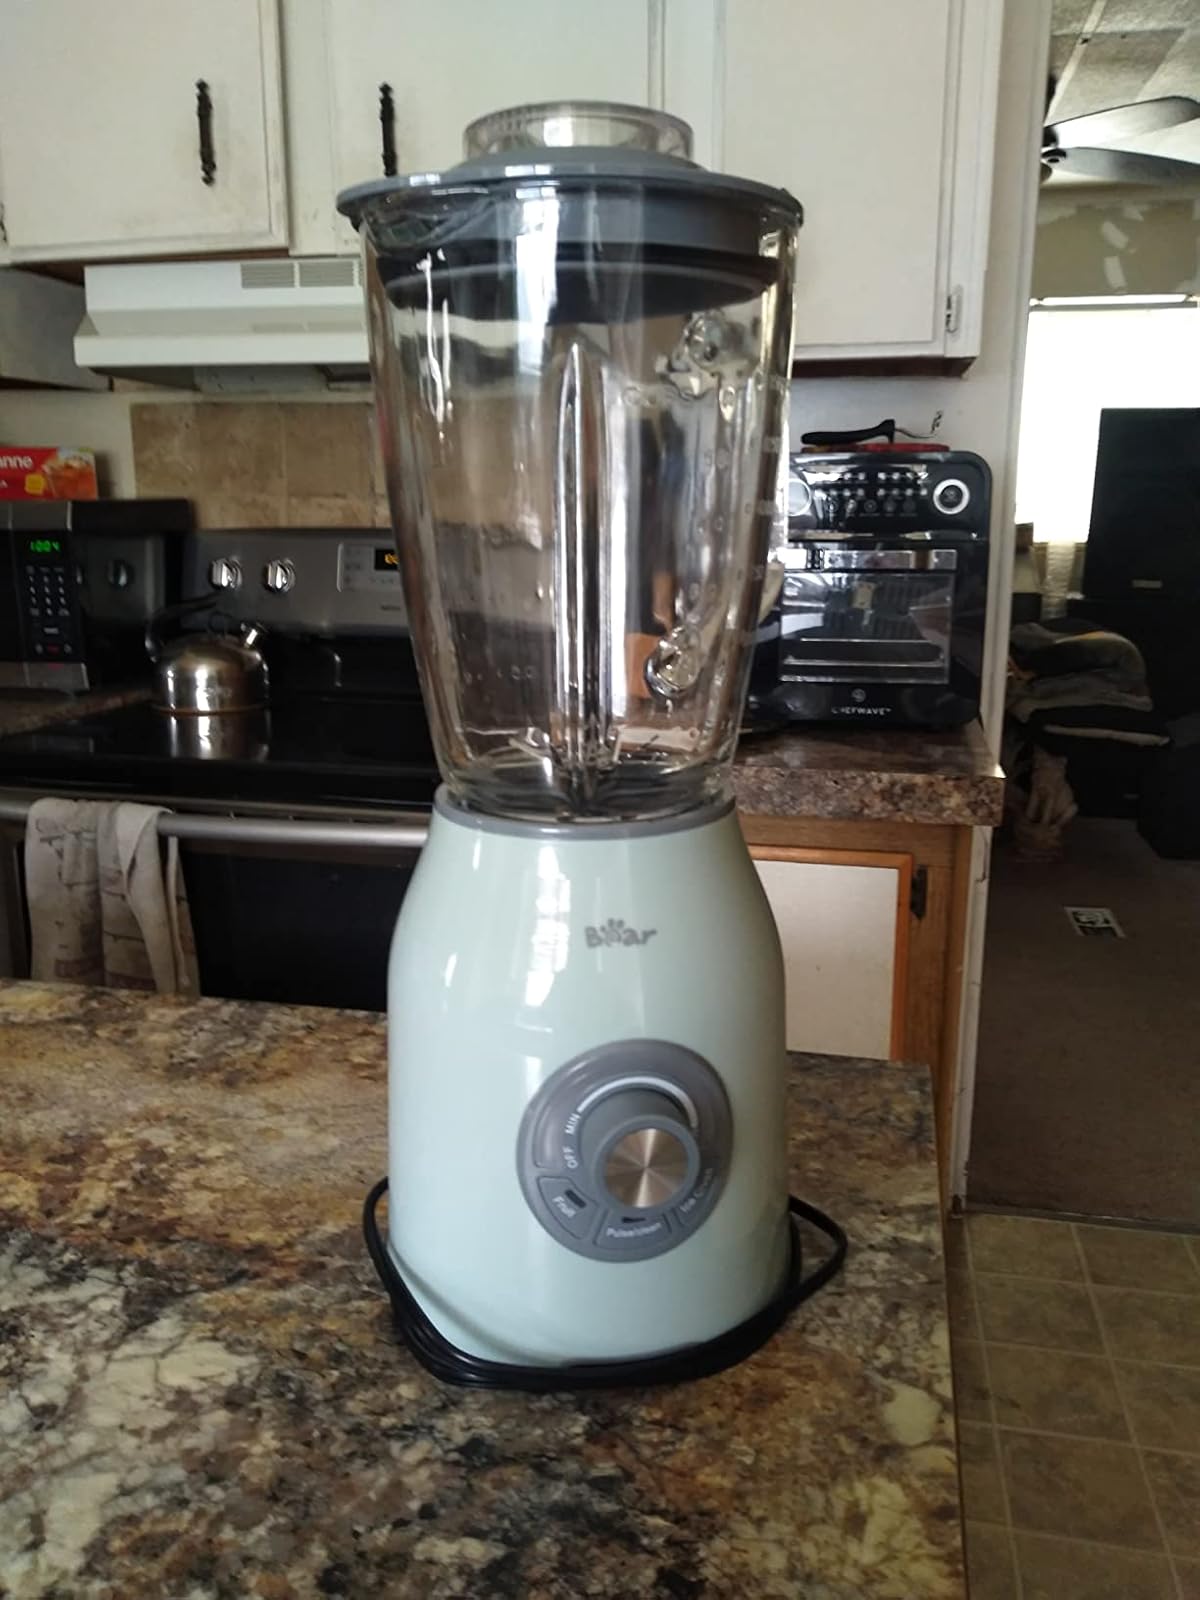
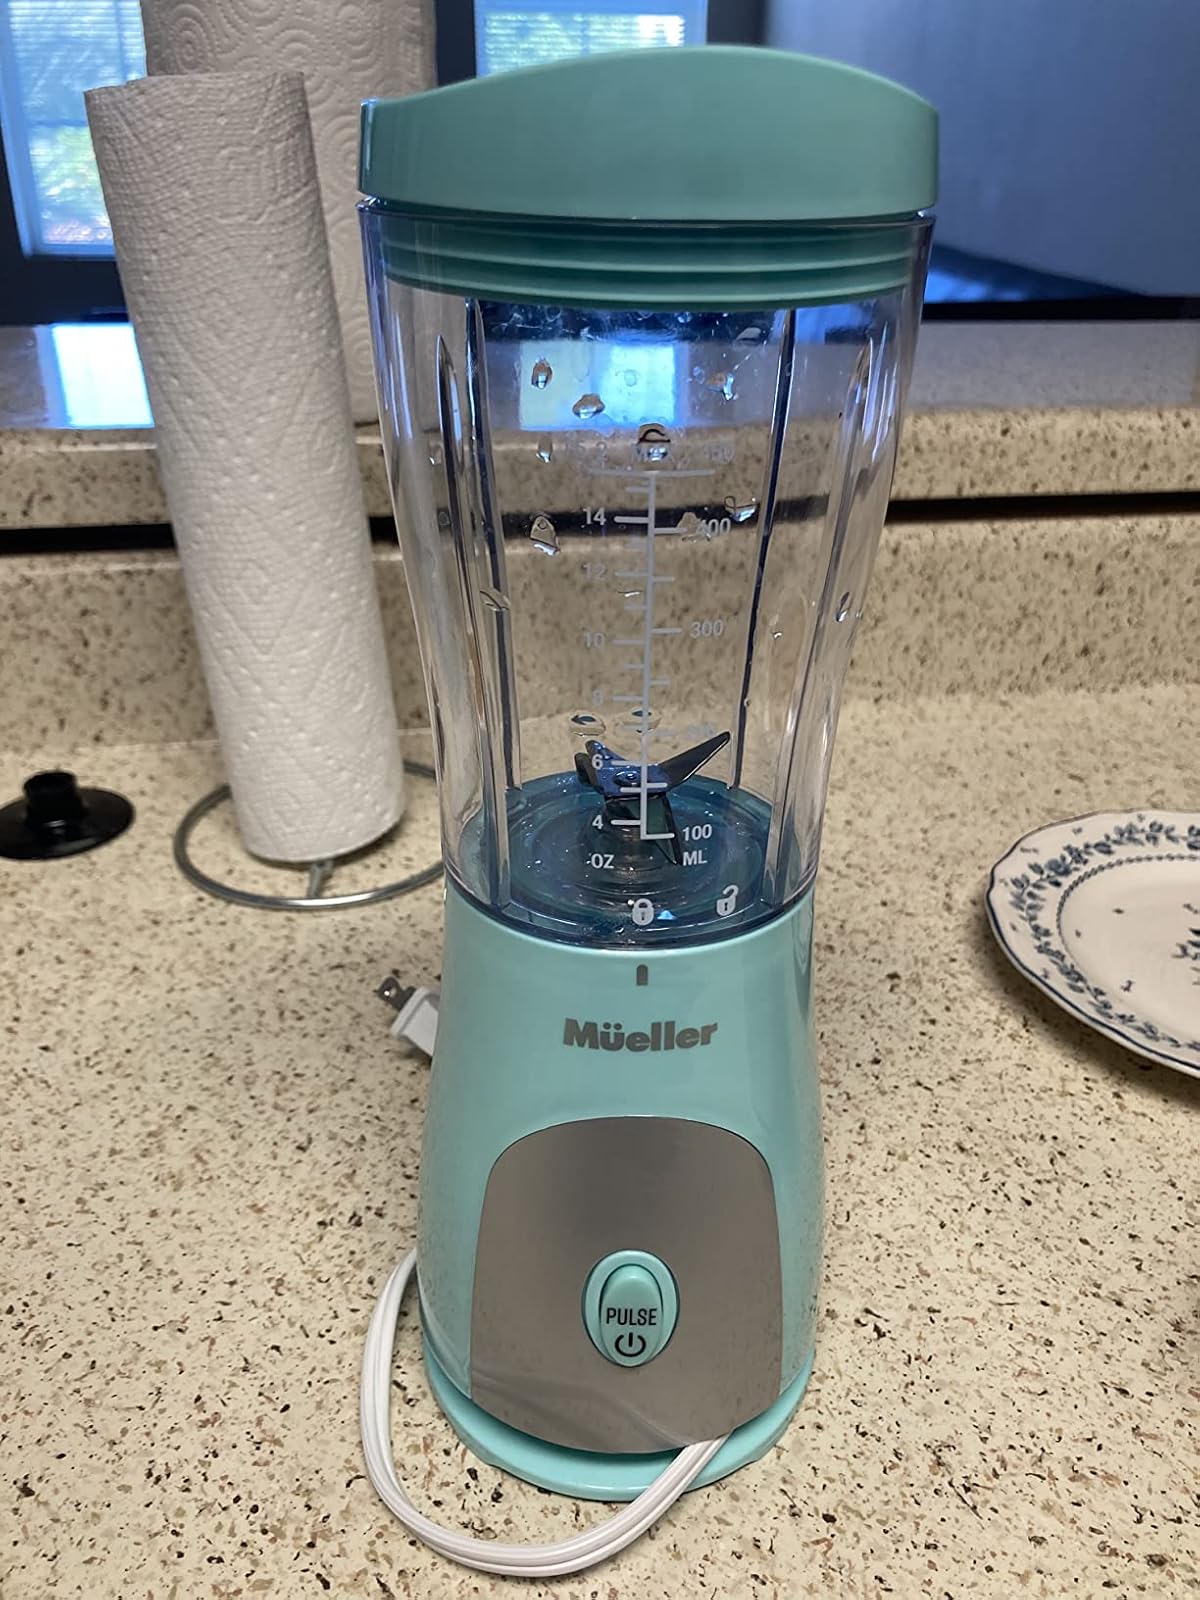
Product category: items_blender
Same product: no